List of awards and nominations received by Faten Hamama

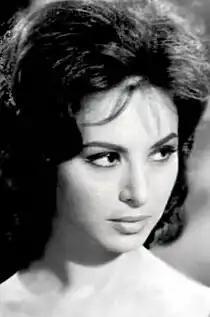
Faten Hamama

These were followed by many different awards for best actress from various national and international events. International ones included special awards for acting at the first Tehran International Film Festival in 1972 for her role in "The Thin Thread", and in 1977 for her role in "Mouths and Rabbits". In 1973, she received the Special Award at the Moscow International Film Festival for her role in "Empire M". Other international accolades include the Best Actress awards at the Jakarta International Film Festival in 1963 for her role in "The Open Door", and at the Carthage Film Festival in 1988 for her role in "Bitter Days, Nice Days". Hamama was also a recipient of the Lebanese Order of Merit in 1984 for her role in "The Night of Fatma's Arrest". She was later presented lifetime achievement awards, including one at the Montpellier Mediterranean Film Festival in 1993, and another at the Dubai International Film Festival in 2009.